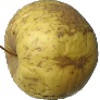
Label: Apple Golden 1